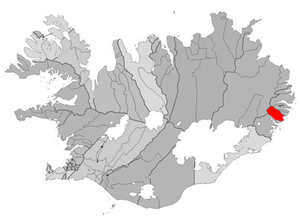
Breiðdalshreppur est une municipalité de l'est de l'Islande.